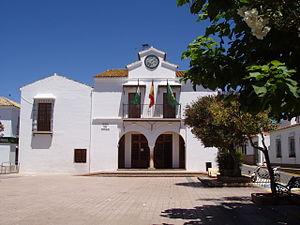
La Redondela est une entité locale autonome, appartenant à la commune d'Isla Cristina dans la Province de Huelva en Andalousie. En 2013, elle comptait 1 238 habitants dans son centre-ville, 1 681 habitants si l'on compte l'ensemble de la population.